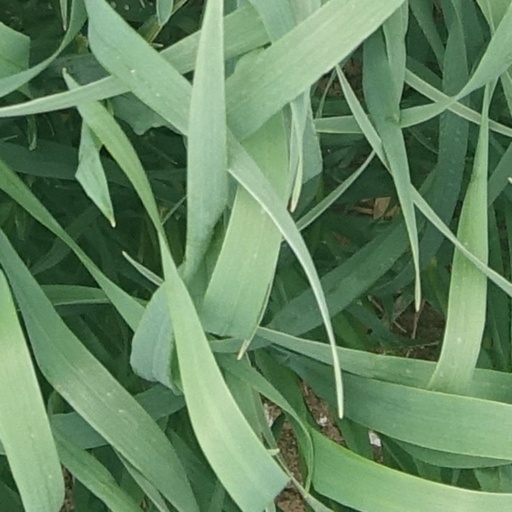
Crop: wheat